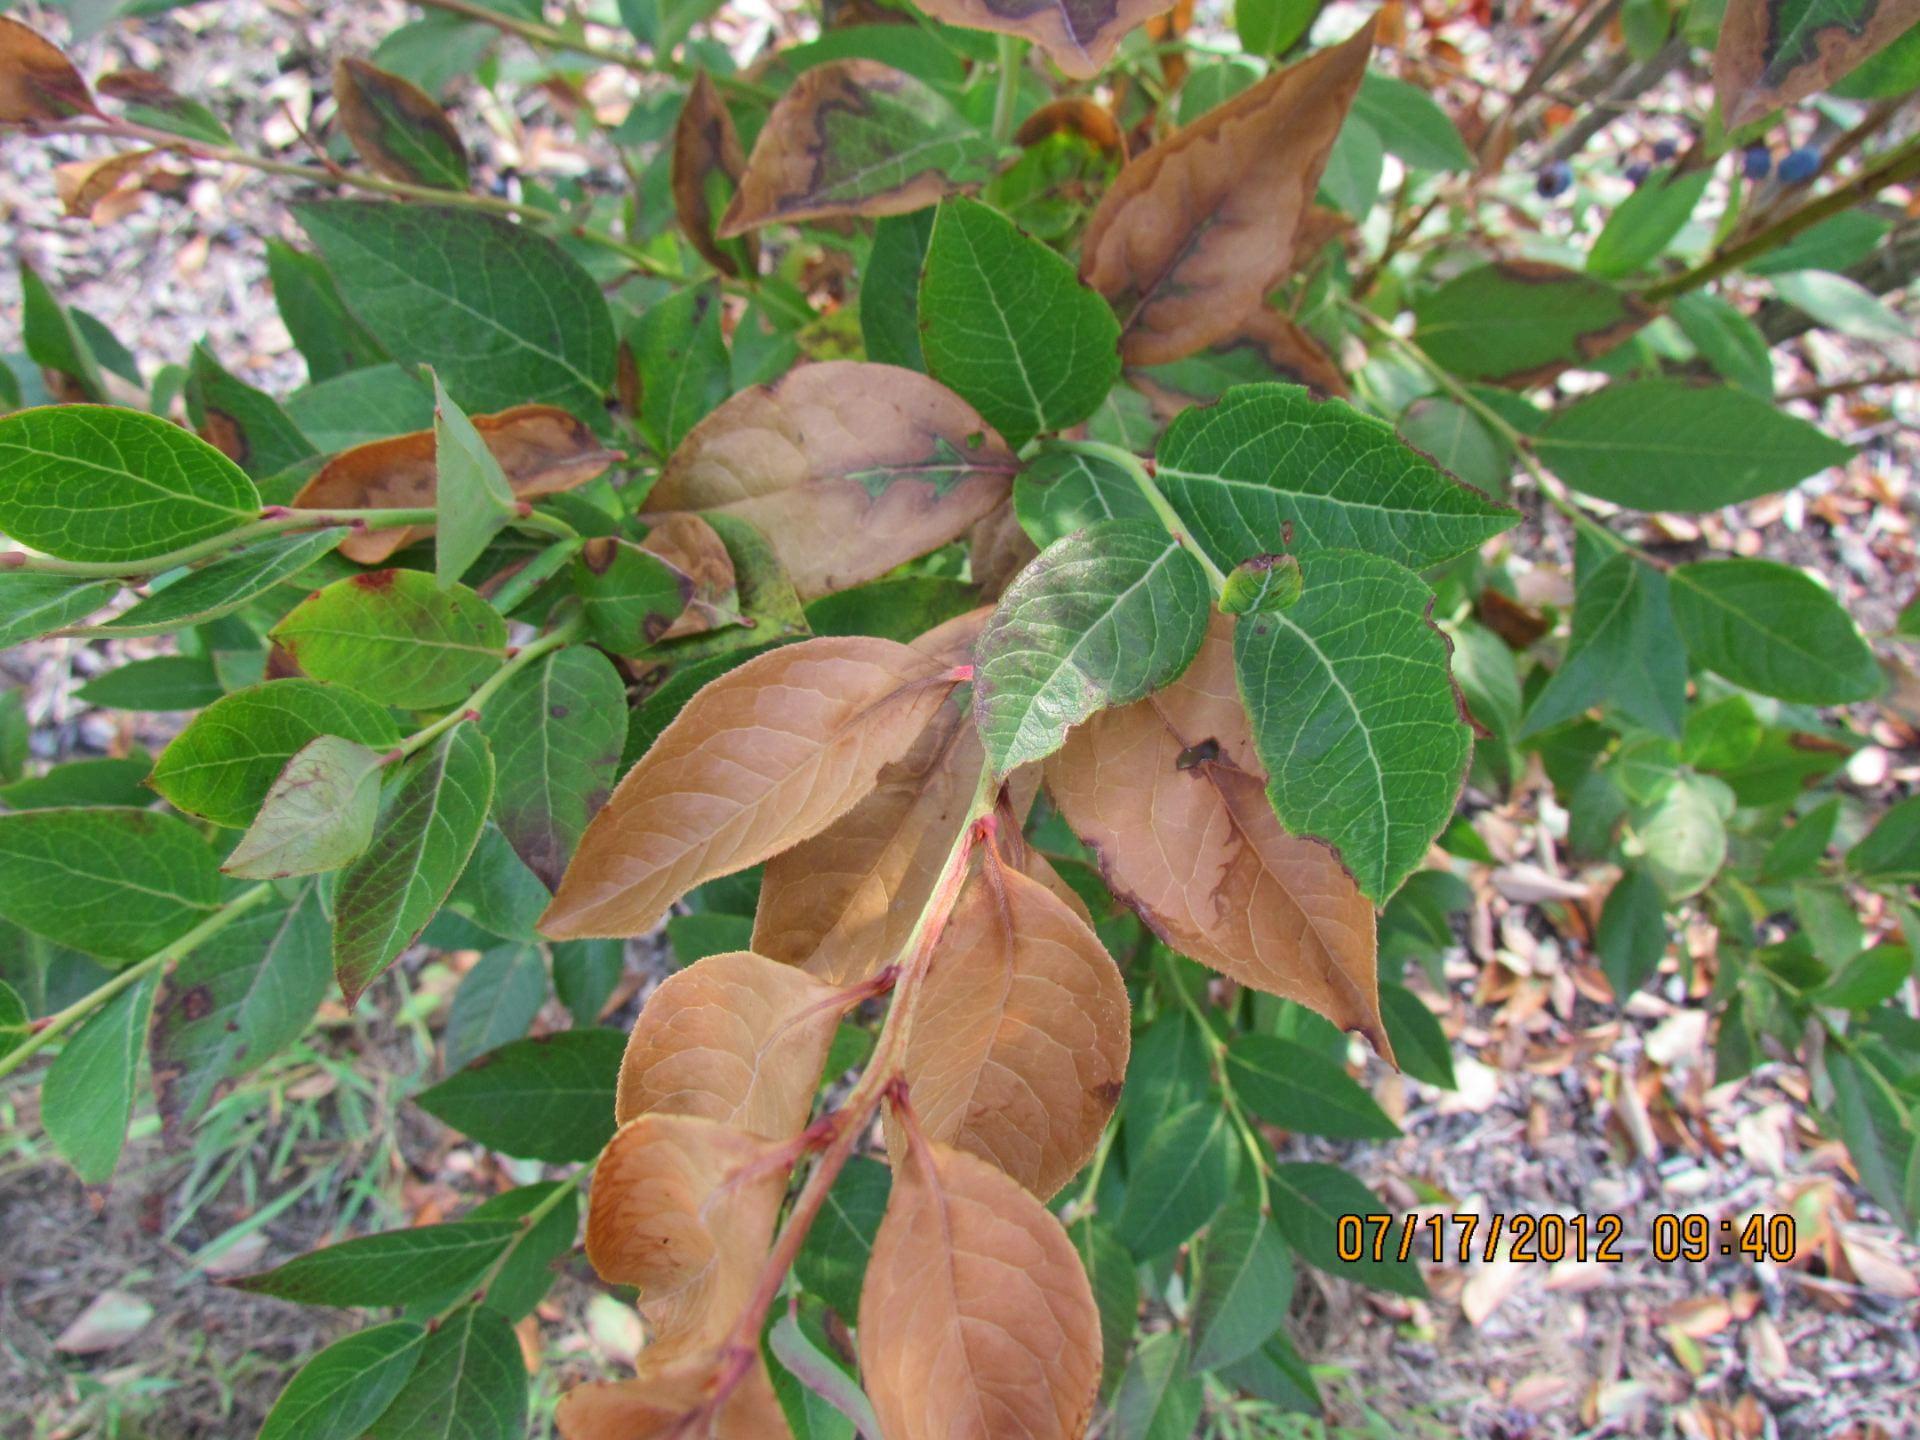
Plant: Blueberry
Disease: blueberry scorch